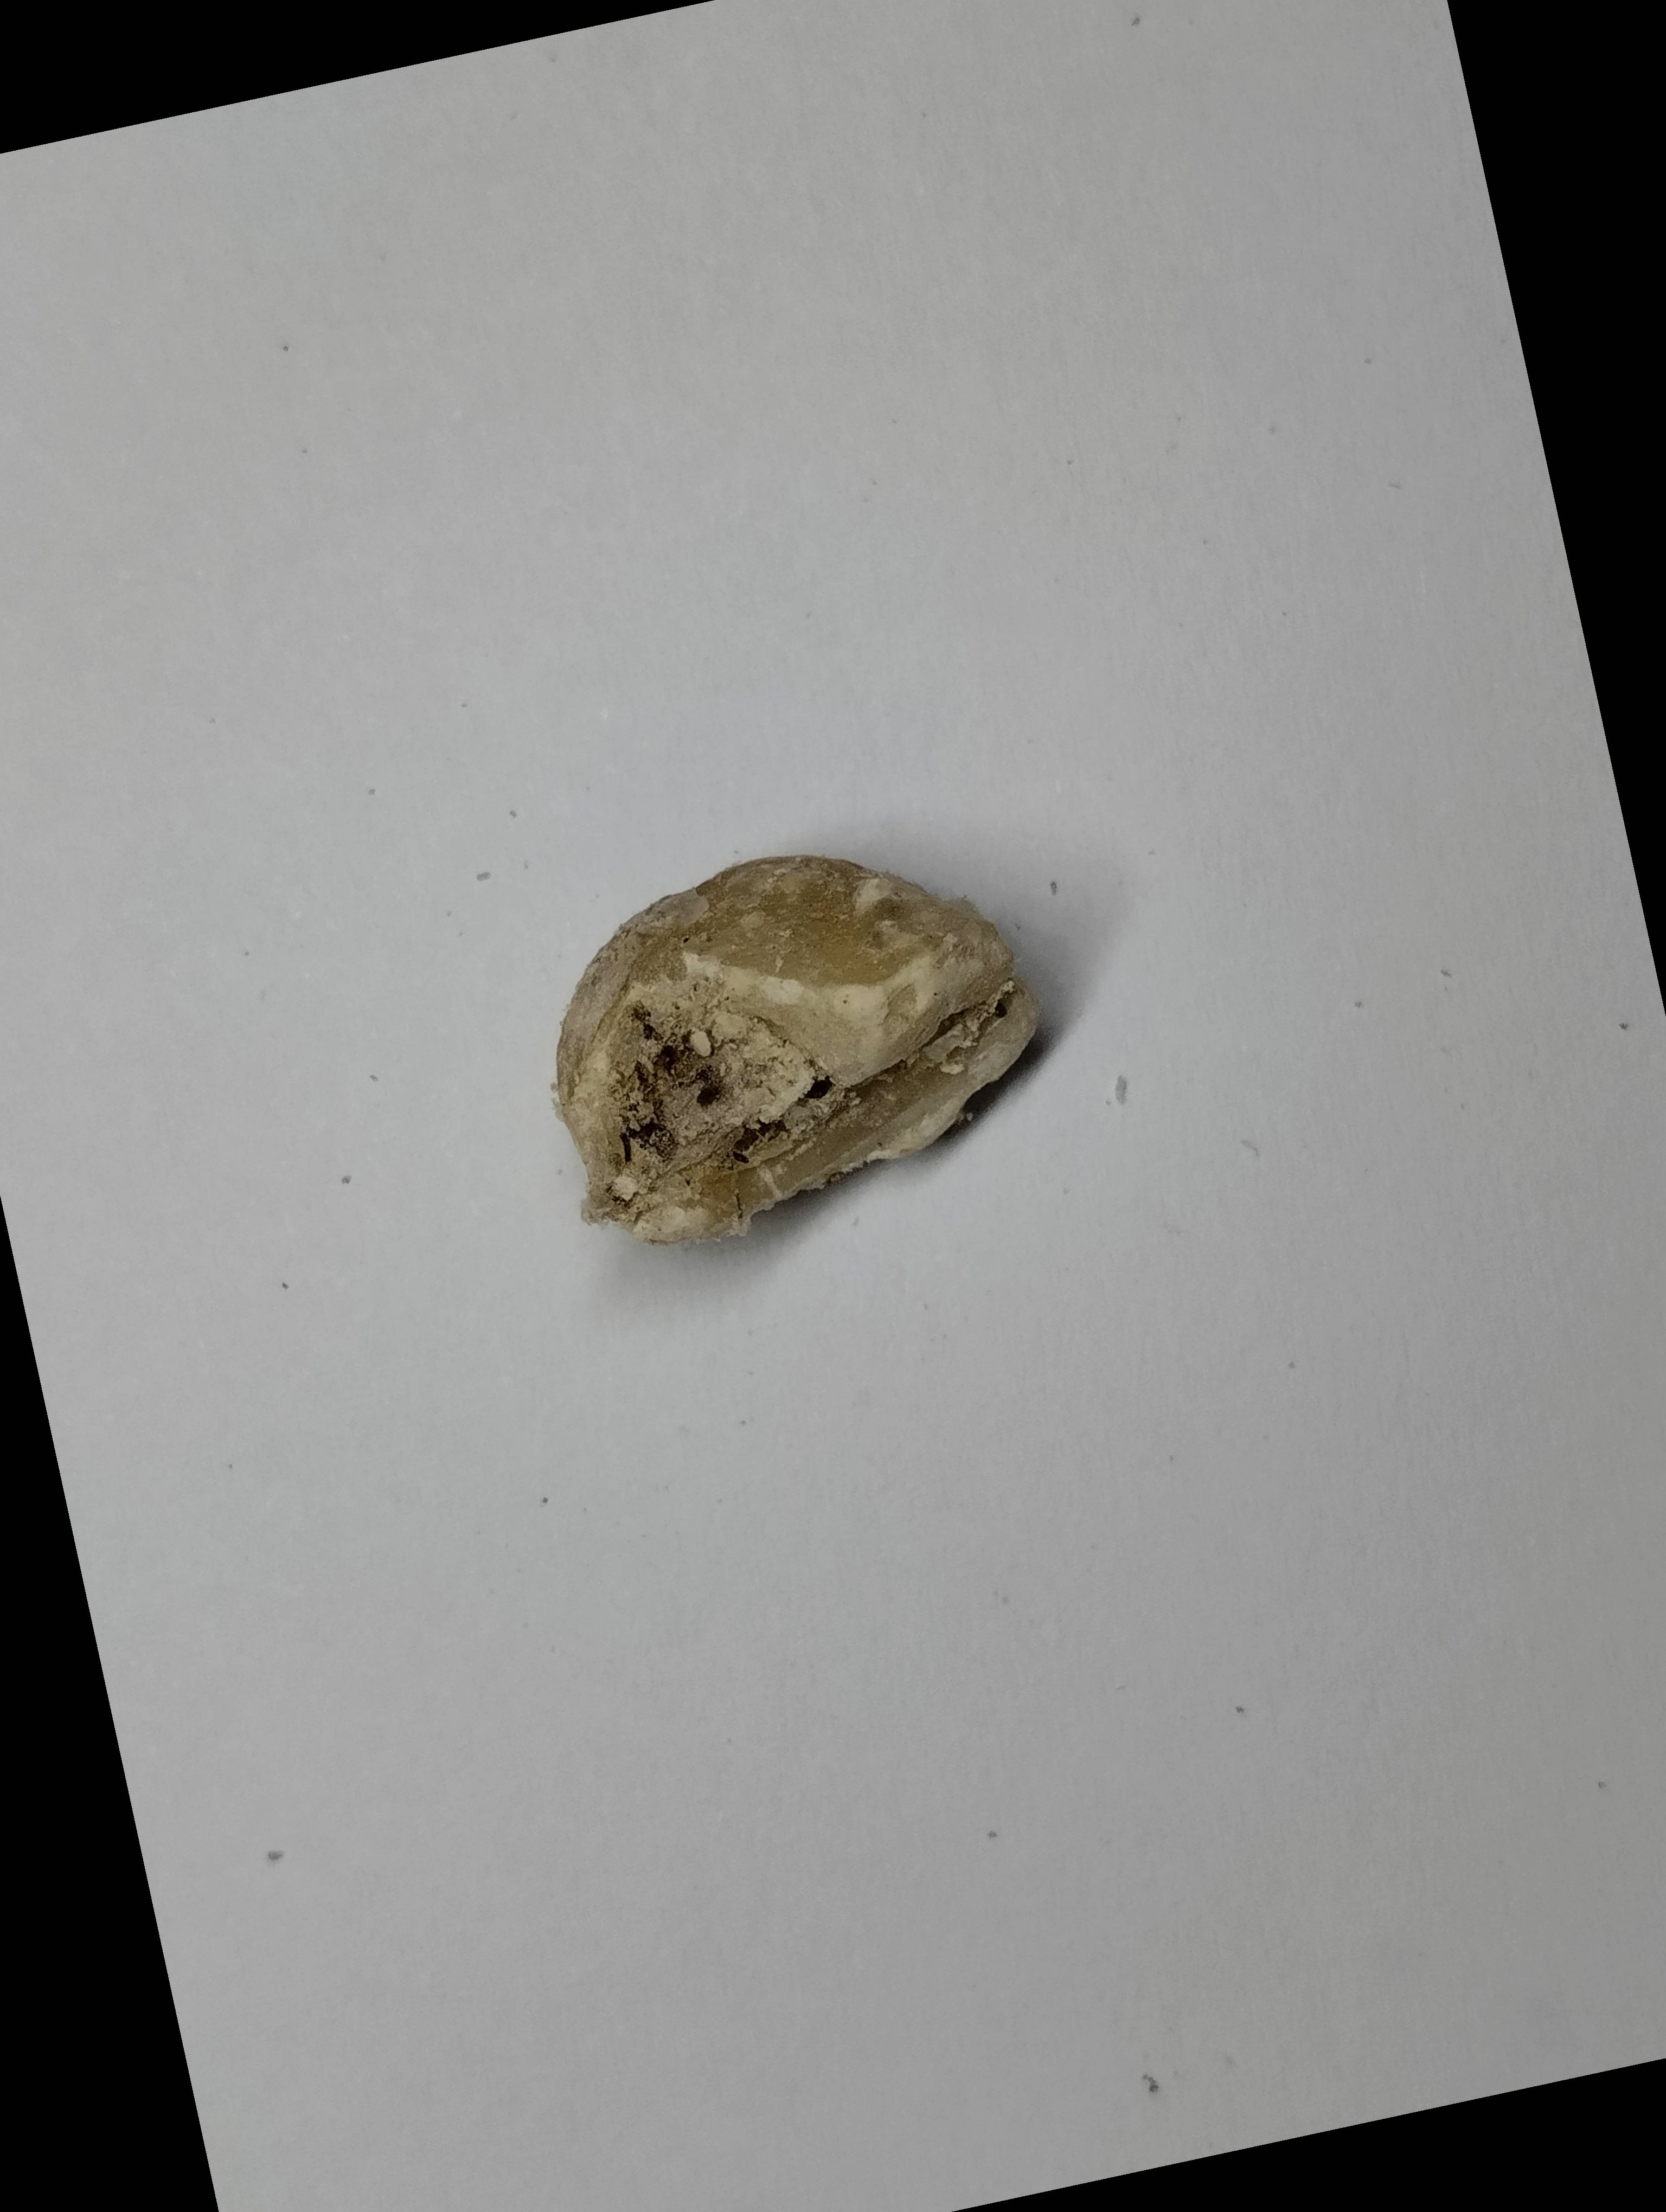
Label: rusak (damaged seed)